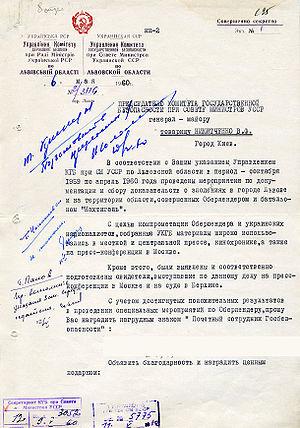
Roman Iosypovytch Choukhevytch, dit Taras ou Tchouprine, né le 17 juillet 1907 à Krakovets près de Yavoriv en royaume de Galicie et de Lodomérie et mort le 5 mars 1950 à Bilohorcha, faubourg de Lviv, est une figure majeure du nationalisme ukrainien.